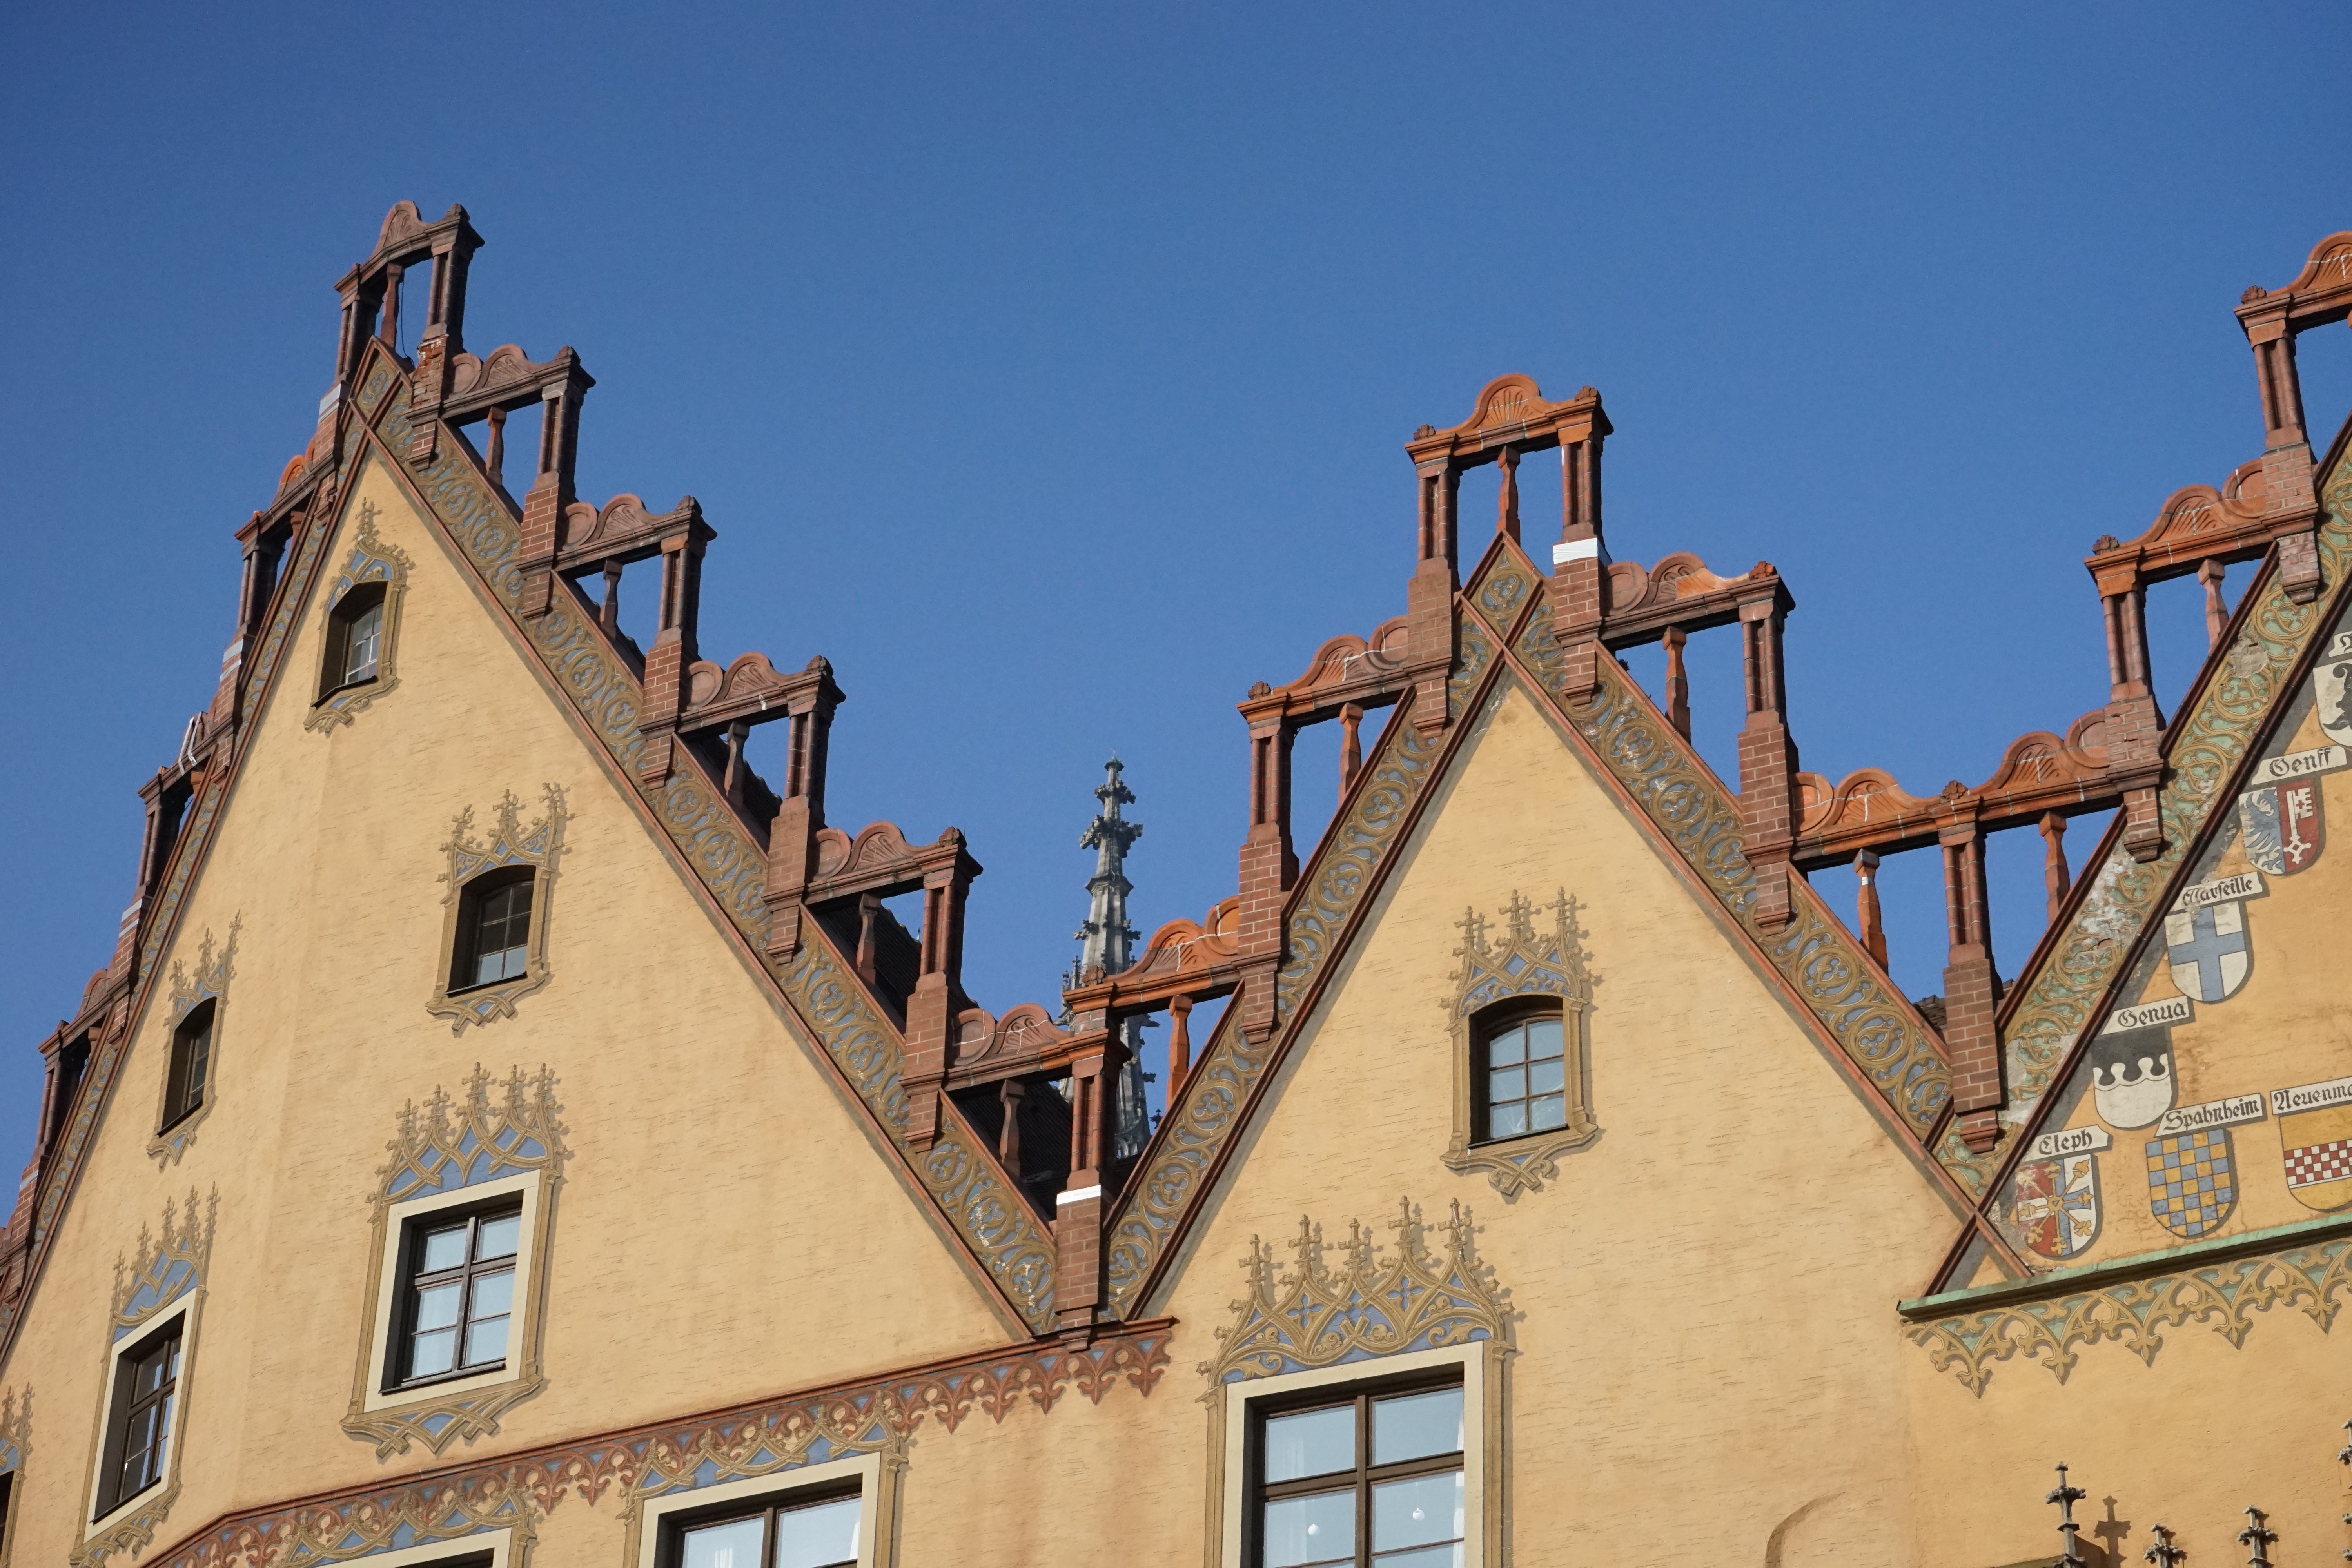
architecture, house, town, roof, building, home, monument, tower, facade, yellow, painting, mural, ulm, frescoes, neighbourhood, town hall, ulmer hall, town hall ulm, early renaissance, urban area, secco painting